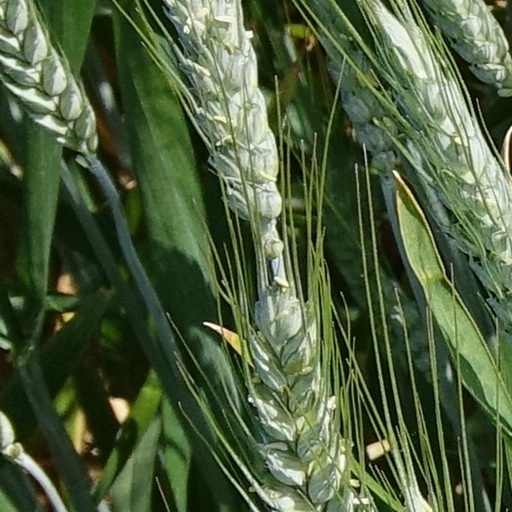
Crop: wheat